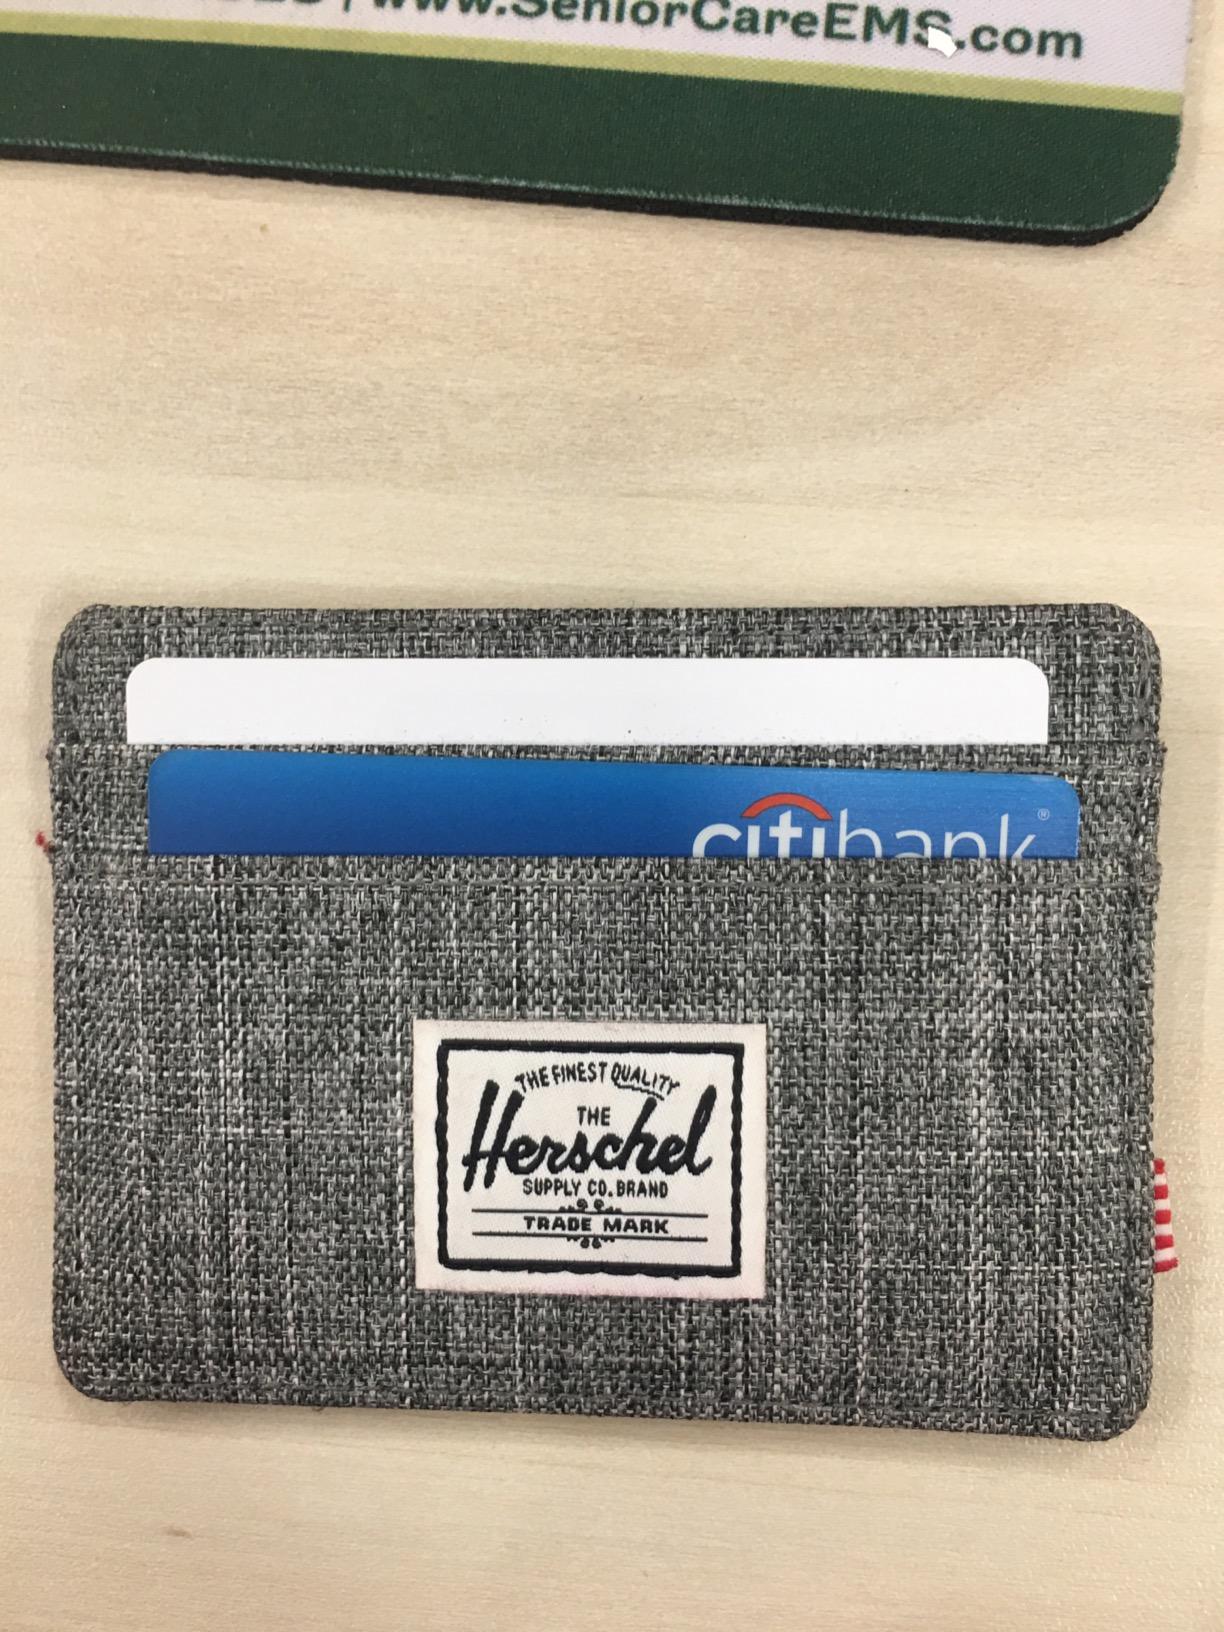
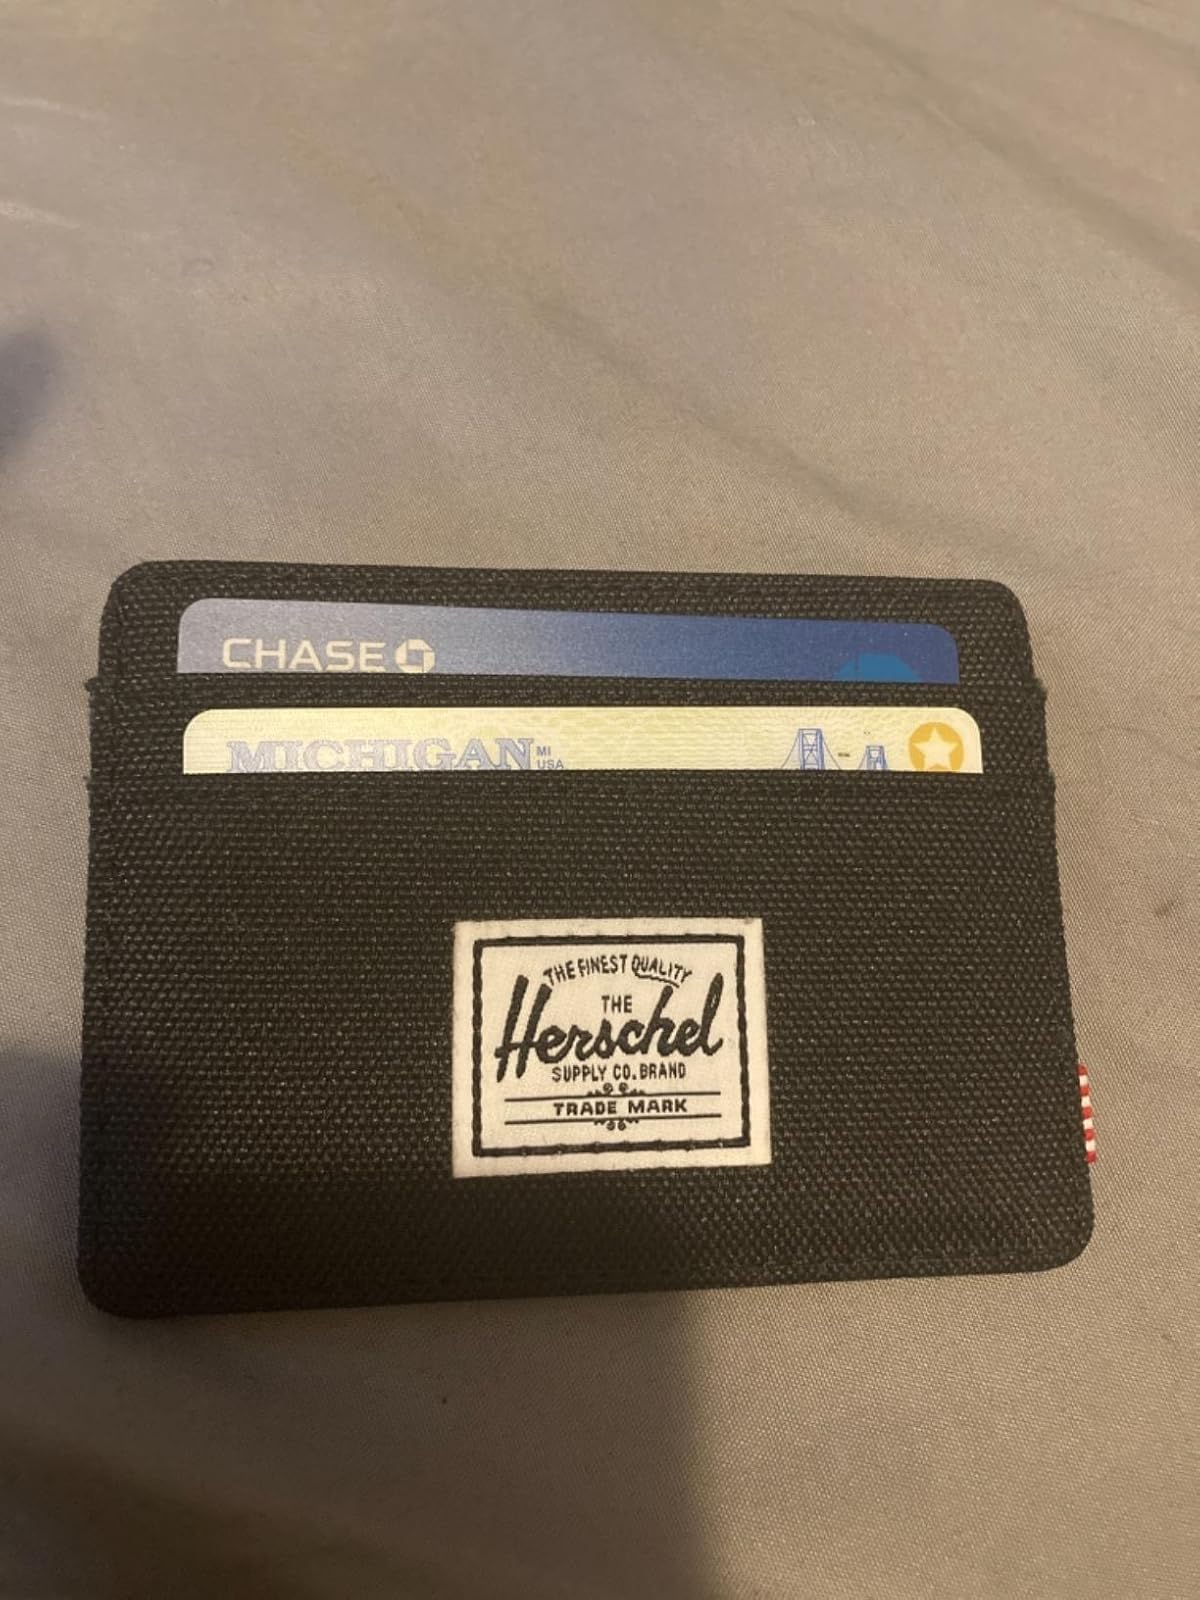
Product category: accessories_wallet
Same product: no